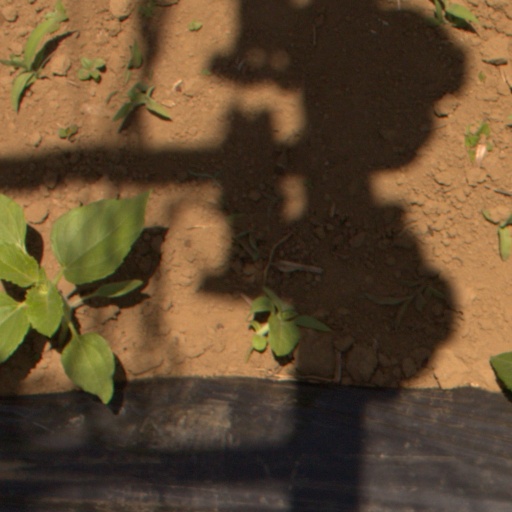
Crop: Jerusalem artichoke